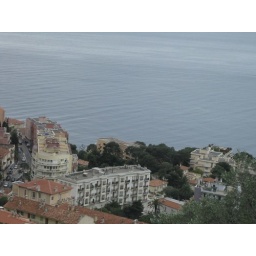
view from the road in the bus heading from Nice to Monaco